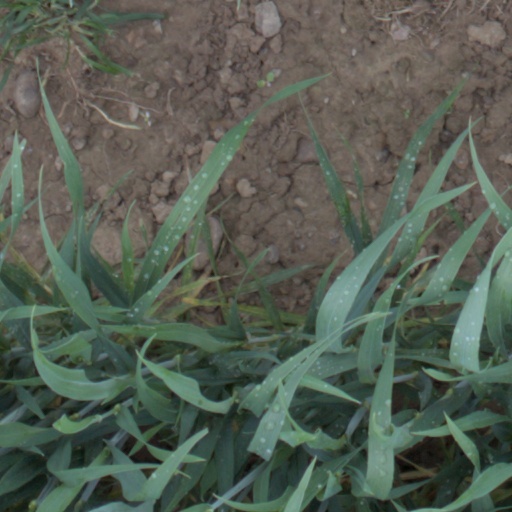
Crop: wheat